Yi Tonghwi

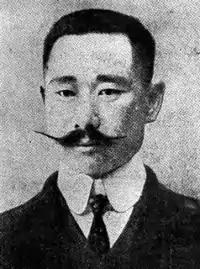
Yi Tonghwi.

Yi Tonghwi (1873 – 1935) was a Korean politician who served as the second Prime Minister of the Provisional Government of the Republic of Korea. He led armed actions against the Japanese Empire in an attempt to liberate Korea.